Costodiaphragmatic recess

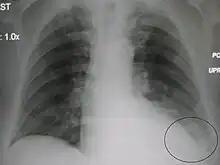
Comparison between a normal costophrenic angle on the patient's right, and an obscured costophrenic angle (circled) on the patient's left, due to pneumonia with parapneumonic effusion.

In anatomy, the costophrenic angles are the places where the diaphragm ("-phrenic") meets the ribs ("costo-").